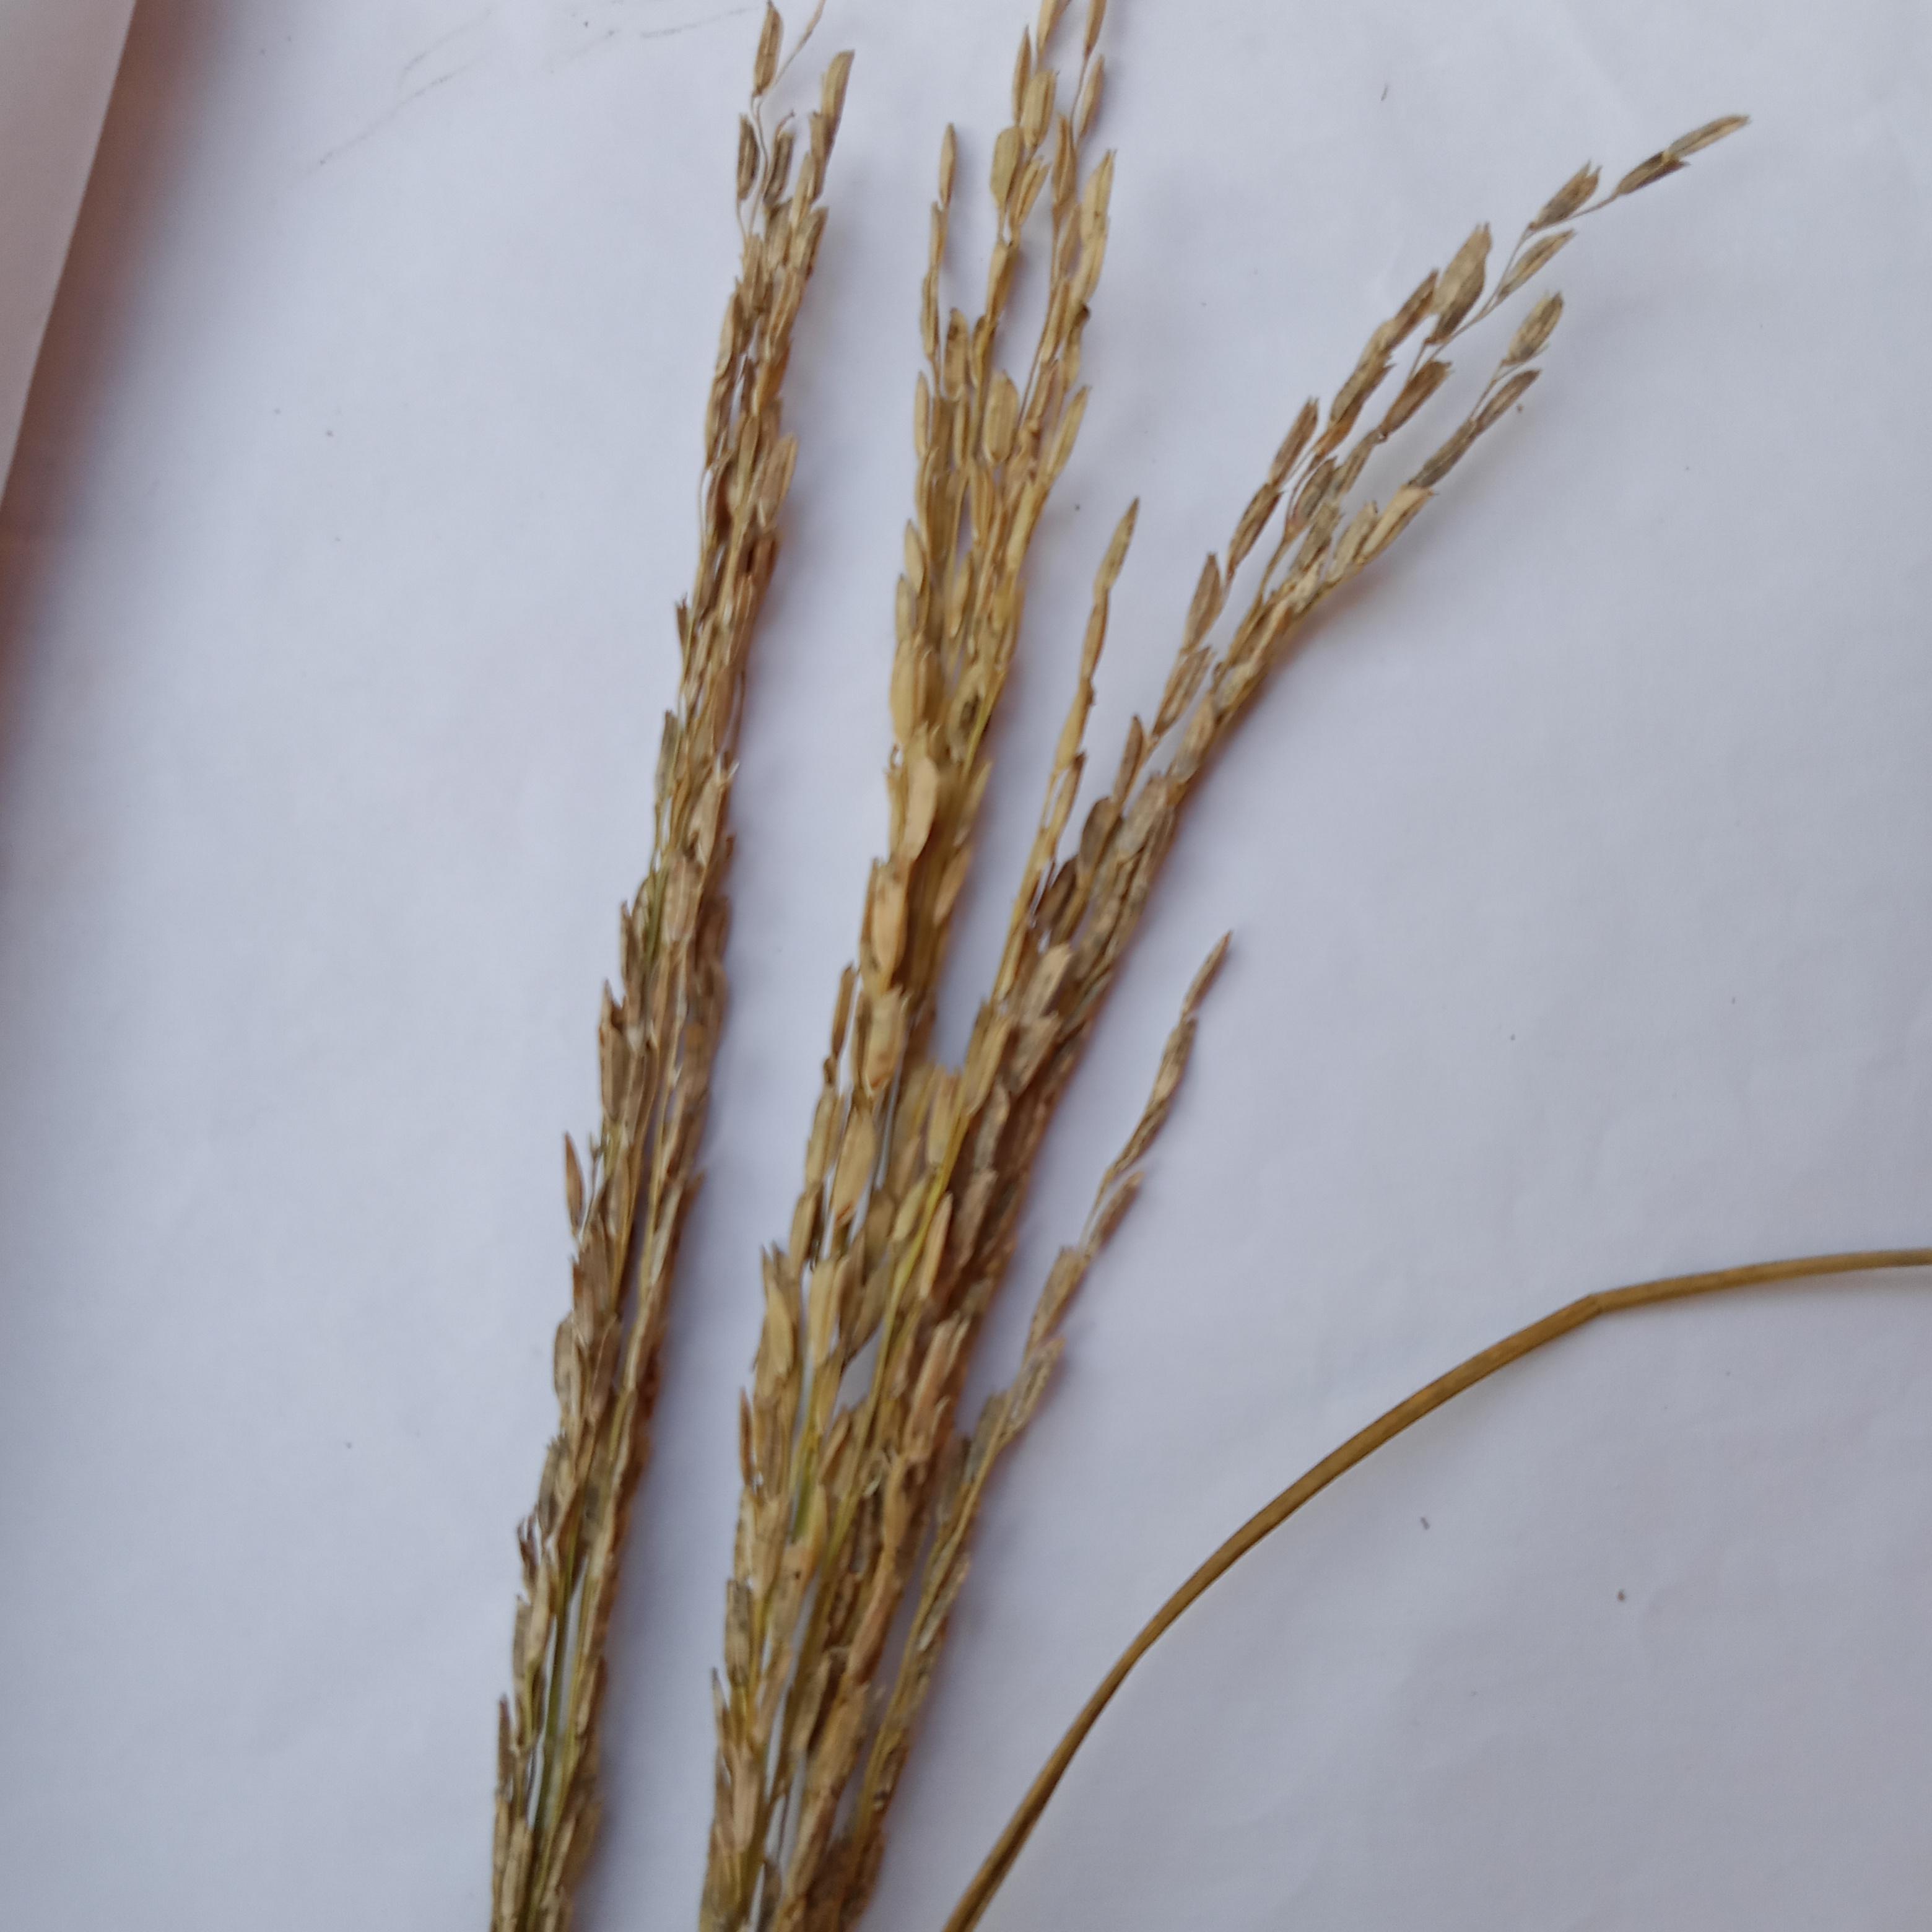
Label: Rice___Neck_Blast